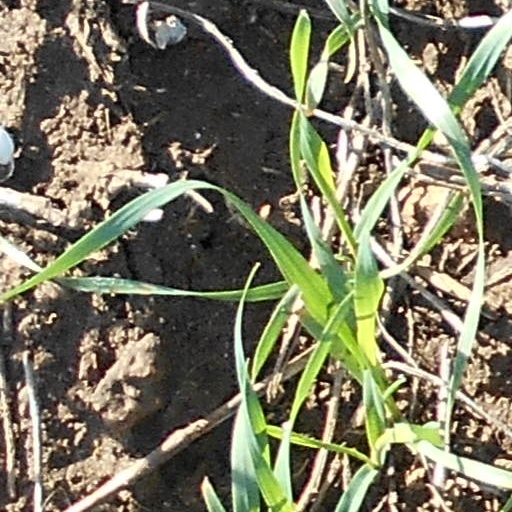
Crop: wheat